List of knuckleball pitchers

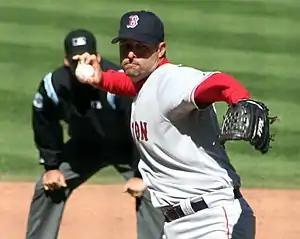
Tim Wakefield throwing a knuckleball

Knuckleball pitchers are baseball players who rely on the knuckleball as their primary pitch, or pitch primarily based on their ability to throw a knuckleball. The inventor of the knuckleball has never been established, although several pitchers from the early 20th century have been credited. Baseball statistician and historian Rob Neyer named four individuals in an article he wrote in the 2004 book "The Neyer/James Guide to Pitchers" as potentially deserving credit, any of whom may have originated the pitch in either the or seasons. Nap Rucker of the Brooklyn Dodgers came up to the majors in 1907, initially throwing hard stuff but later switching to the knuckleball. A 1908 article credited Lew Moren as the inventor of the pitch. Ed Cicotte earned a full-time spot with the Detroit Tigers in 1908, earning the nickname "Knuckles" for his signature pitch. A picture of Ed Summers showed him gripping what he called a "dry spitter" using a variation of the knuckleball grip using the knuckles of his index and middle fingers.